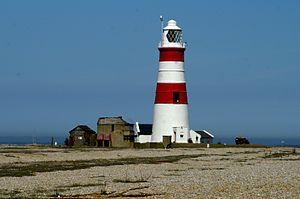
Orford est une petite ville du comté de Suffolk en Angleterre, située dans une Area of Outstanding Natural Beauty la Suffolk Coast and Heaths. Il est le seul point d'accès aux réserves naturelles d' Orford Ness et d' Havergate Island.
L'incident de Rendlesham se déroula dans le Suffolk, dans le sud-est de l'Angleterre, les nuits du 27 et du 28 décembre 1980. Un détachement de militaires américains prétendit avoir observé aux alentours de la base aérienne de Woodbridge différents phénomènes inexpliqués.